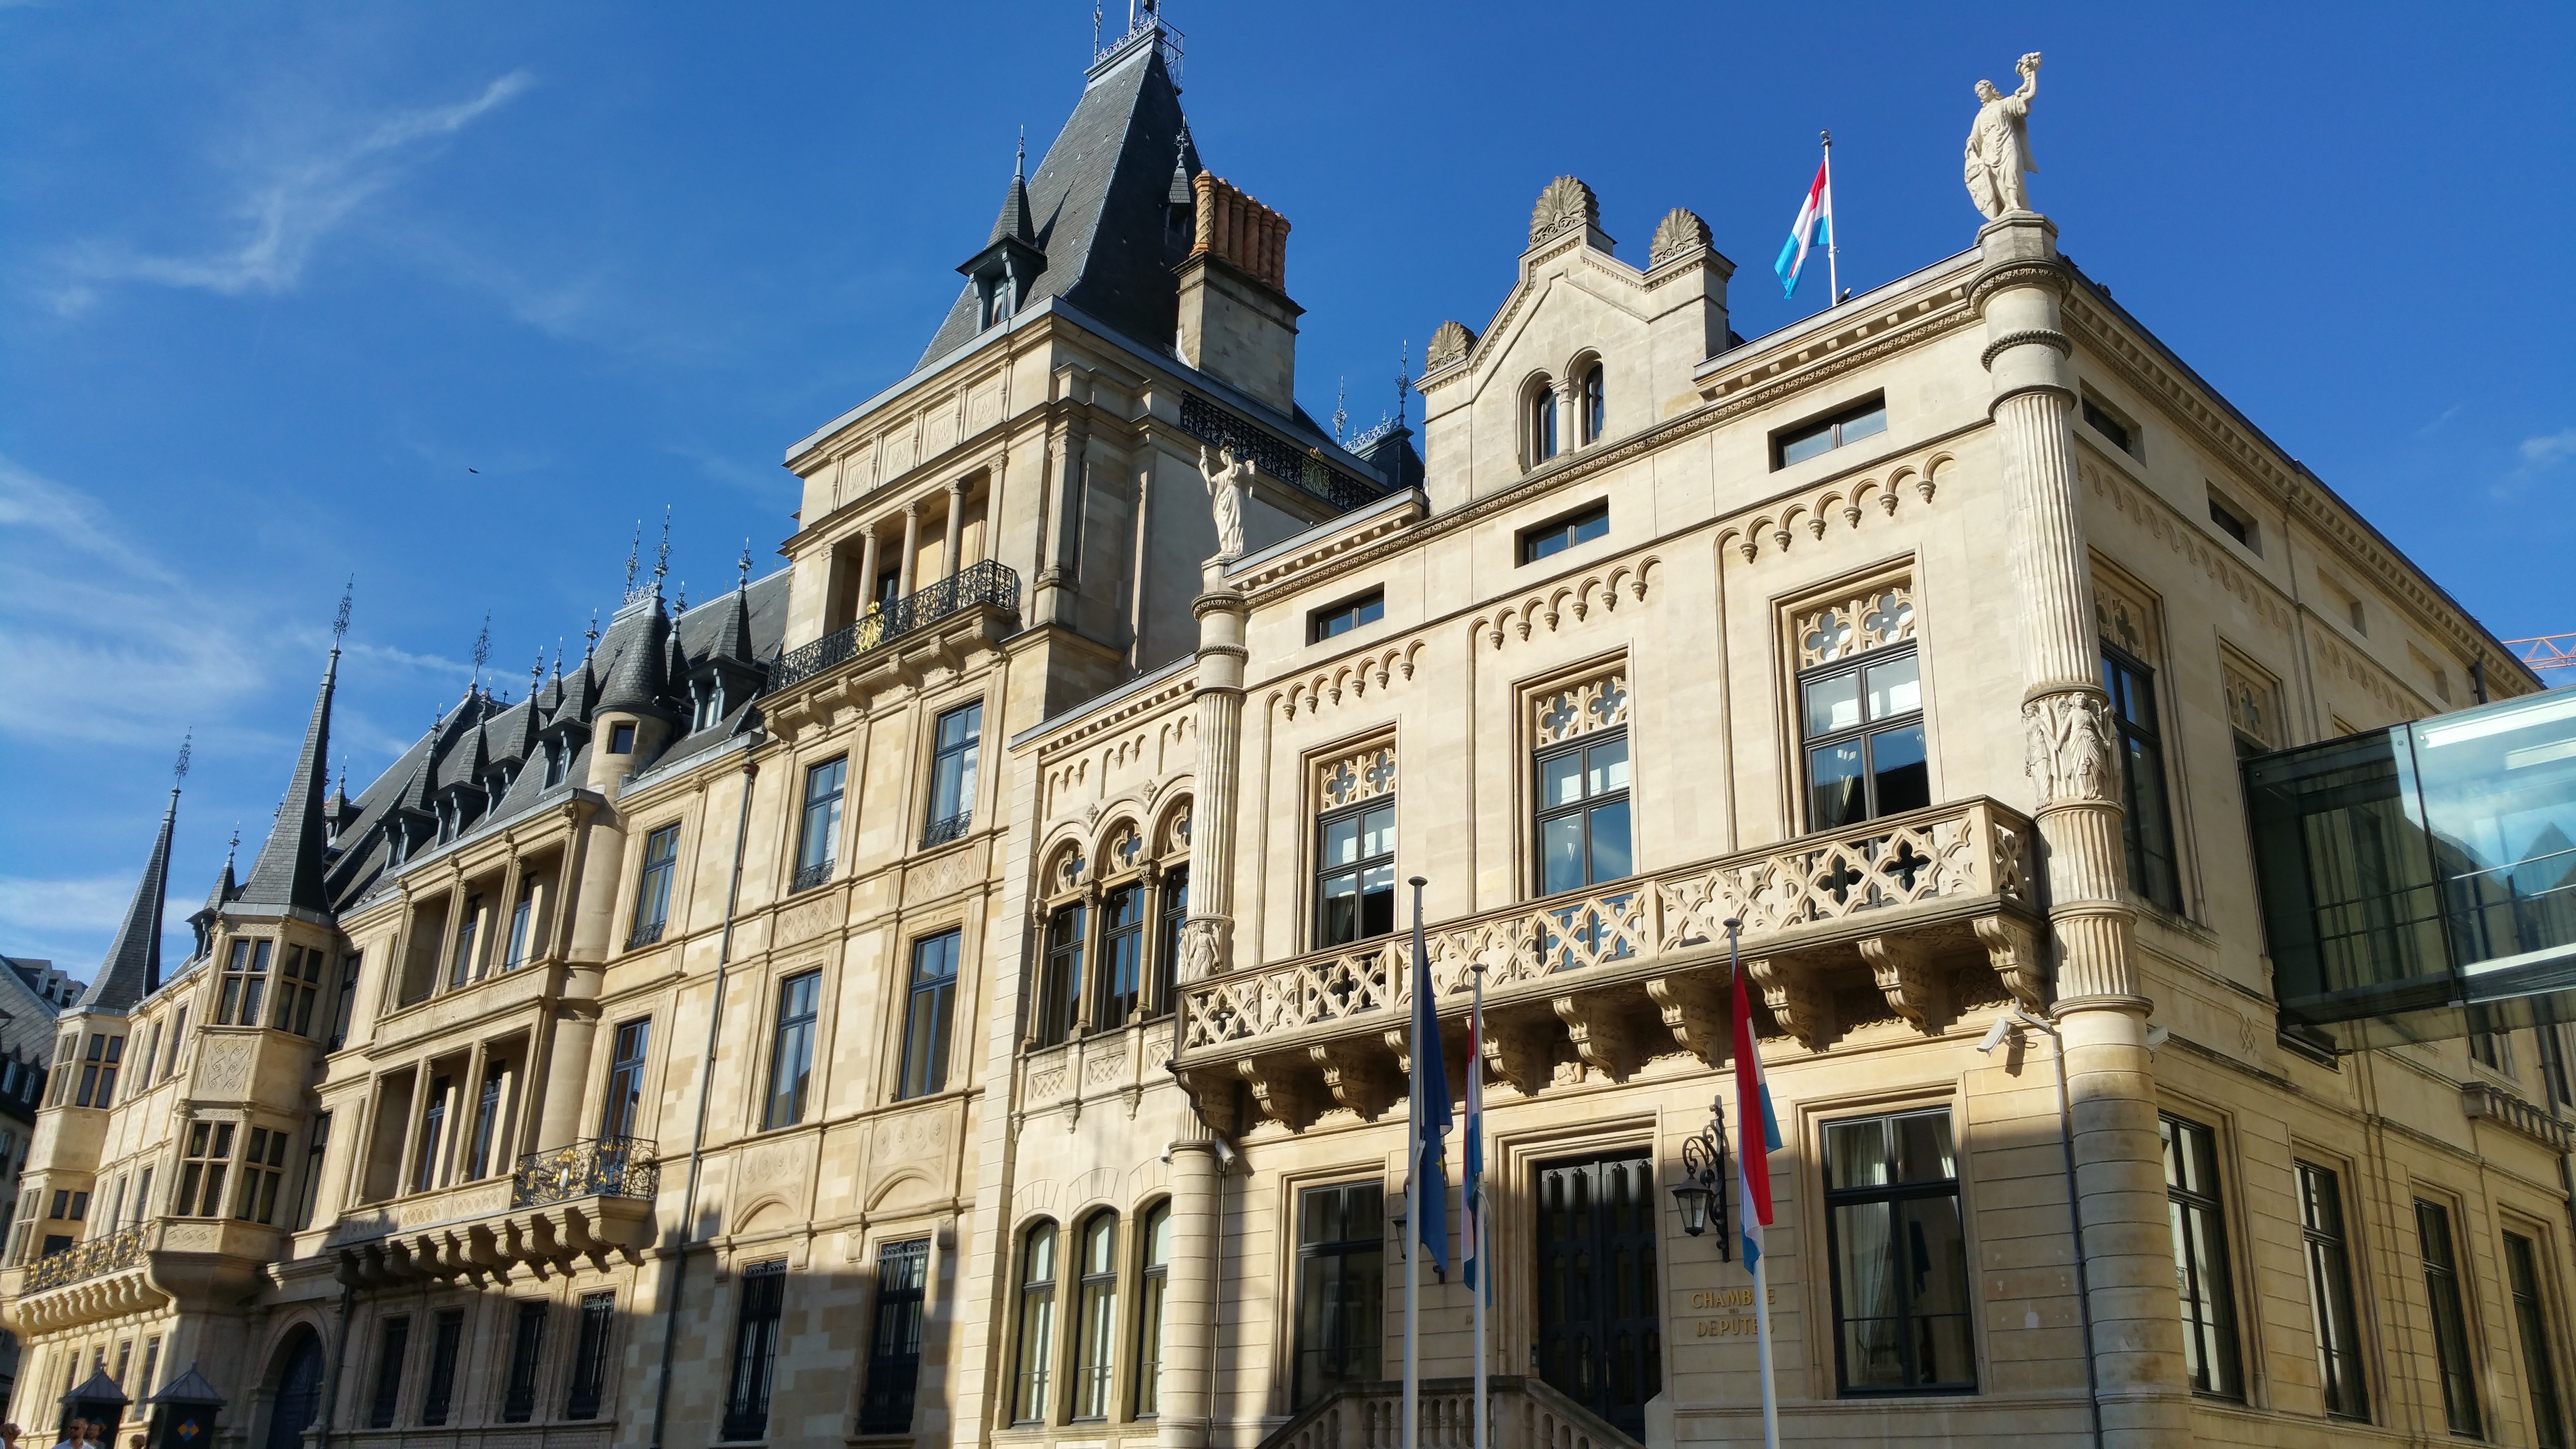
architecture, town, building, palace, plaza, landmark, facade, tourism, luxembourg, estate, neighbourhood, ducal palace, tours, luxembourg city